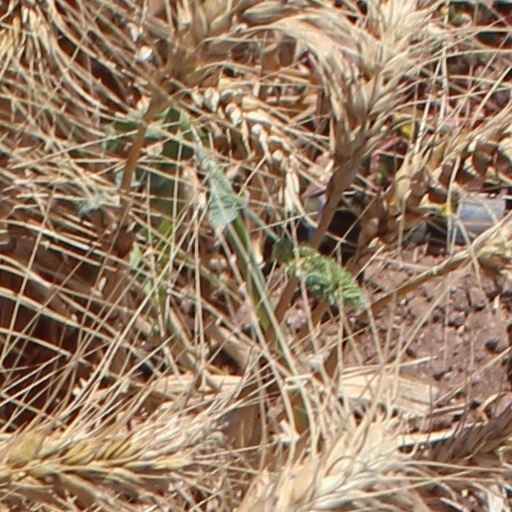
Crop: wheat